Sita Ramachandraswamy Temple, Bhadrachalam

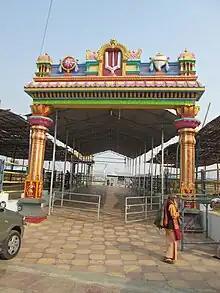
A large gate with the signs of Thirunamam, a disc and a conch, atop it

The chief temple festival is the twelve-day long annual Brahmotsavam festival (the "Vasantha Paksha Prayukta Srirama Navami Brahmotsavam"),celebrated during MarchApril. Rama Navami, the birthday of Rama, is the main event of the Brahmotsavam. According to the "Pancharatra Agama" rules, Rama's marriage with Sita is held on this day; the marriage is performed at a time that signifies the presence of the stars Punarvasu and Abhijit. This festival is formally referred to as "Sri Sitarama Thirukalyana Mahotsavam".